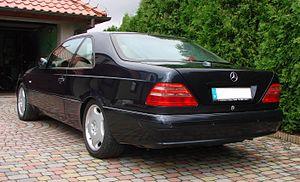
La Mercedes-Benz Classe CL est une gamme d'automobile coupé de prestige du constructeur allemand Mercedes-Benz. Elle est dérivée de la luxueuse Classe S. Elle sera lancée en 1996, puis en 1999 et enfin en 2006.